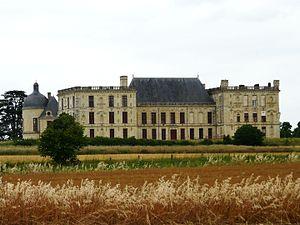
Arrière du château d'Oiron
Le château d'Oiron est situé à Oiron dans le département des Deux-Sèvres, en Poitou et Nouvelle-Aquitaine.